Battle of Hulao

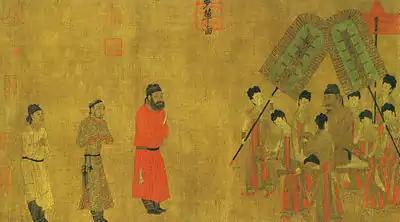
Li Shimin as the Emperor Taizong (seated right), gives an audience to the Tibetan ambassador. Later copy of a 641 painting by Yan Liben

When Dou Jiande's army arrived before Hulao, Li Shimin headed a daring raid to raise his own army's morale in the face of such a numerically superior enemy. Taking only 500 horsemen, he crossed the river and advanced towards the Xia camp. Leaving the bulk of this force in ambush, Li Shimin pressed on with only four or five men as escort. When the Xia troops attacked, Li Shimin felled several of them with his precise archery, keeping them at a distance while leading them on into the ambush he had prepared. The Xia lost over 300 men, and a number of higher officers were taken prisoner.